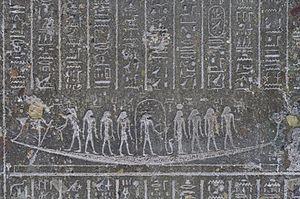
Weneg était, dans la religion égyptienne antique, une divinité du ciel et de la mort.